Mandulis

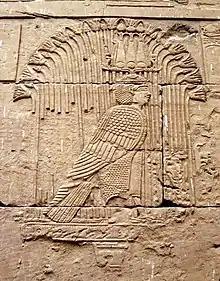
An image of Mandulis from the Temple of Kalabsha in Nubia

Mandulis (also Merul and Melul) was a god of ancient Nubia also worshipped in Egypt. The name Mandulis (Μανδουλις) is the Greek form of Merul or Melul, a non-Egyptian name. The centre of his cult was the Temple of Kalabsha at Talmis, but he also had a temple dedicated to him at Ajuala.